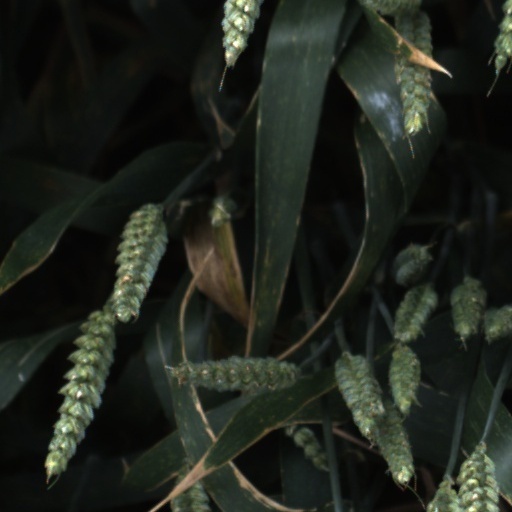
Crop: wheat